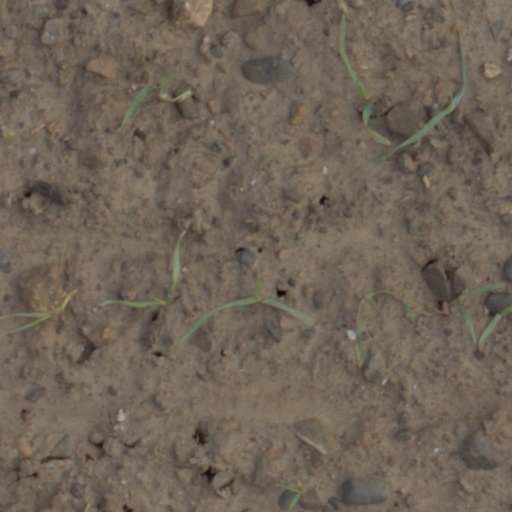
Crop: wheat